Dubuque YMCA Building

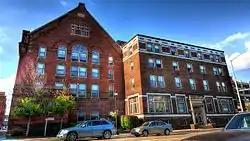

Dubuque YMCA Building, also known as the Iowa Inn, is a historic building located in Dubuque, Iowa, United States. Several area churches partnered to form the local YMCA in 1857. It was one of the first chapters formed west of the Mississippi River. Its activities ceased during the American Civil War, and it was reformed in 1866. They rented rooms on Main Street for their activities. Its first modest gymnasium was outfitted in 1884, and it was improved in 1992 when YMCA took over the facilities over the former Dubuque Athletic Club. The local YMCA completed the first section of this facility two years later, with the second section completed in 1916.